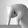
ASL letter: Q